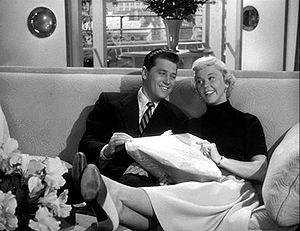
Starlift est un film musical américain réalisé par Roy Del Ruth, sorti en 1951.